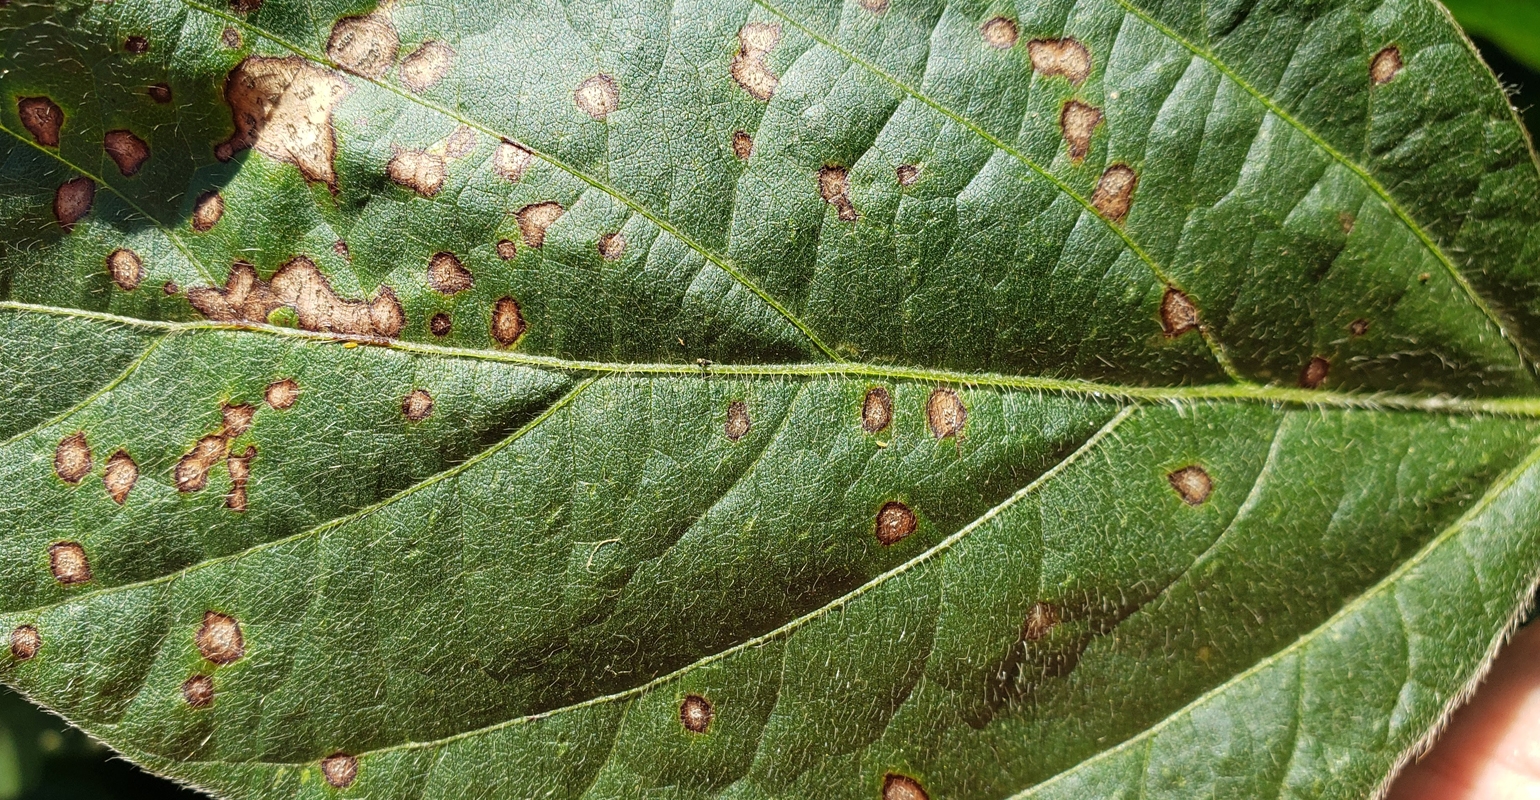
Plant: Cherry
Disease: cherry leaf spot